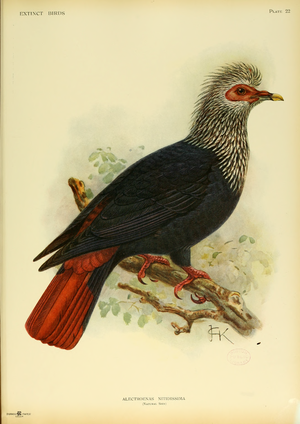
Le Founingo hollandais (Alectroenas nitidissima) était un pigeon mauricien appartenant à la famille des columbidae et à la sous-famille des treroninae.